2022 Beijing Sitong Bridge protest

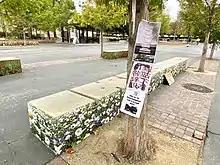
Anti Xi Jinping flyers in Stanford University in solidarity with the Sitong Bridge protest

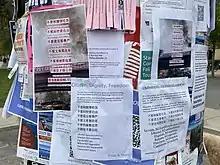
Anti Xi Jinping flyers in Stanford University in solidarity with the Sitong Bridge protest

Peng's act was described by BBC News as "one of the most significant acts of Chinese protest seen under Mr Xi's rule".